Singaravelan

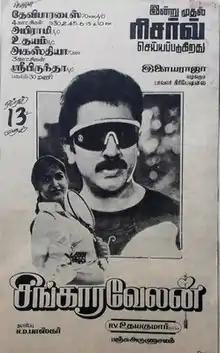
Theatrical release poster

Singaravelan is a 1992 Indian Tamil-language romantic comedy film written and directed by R. V. Udayakumar from a story by Panchu Arunachalam. The film stars Kamal Haasan and Khushbu. It revolves around a villager who is tasked with locating his urbanite cousin and marrying her, with the intention of reuniting their separated family.